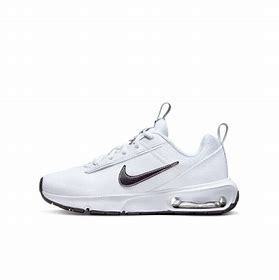
Brand: Nike
Model: Air Max Intrlk Lite